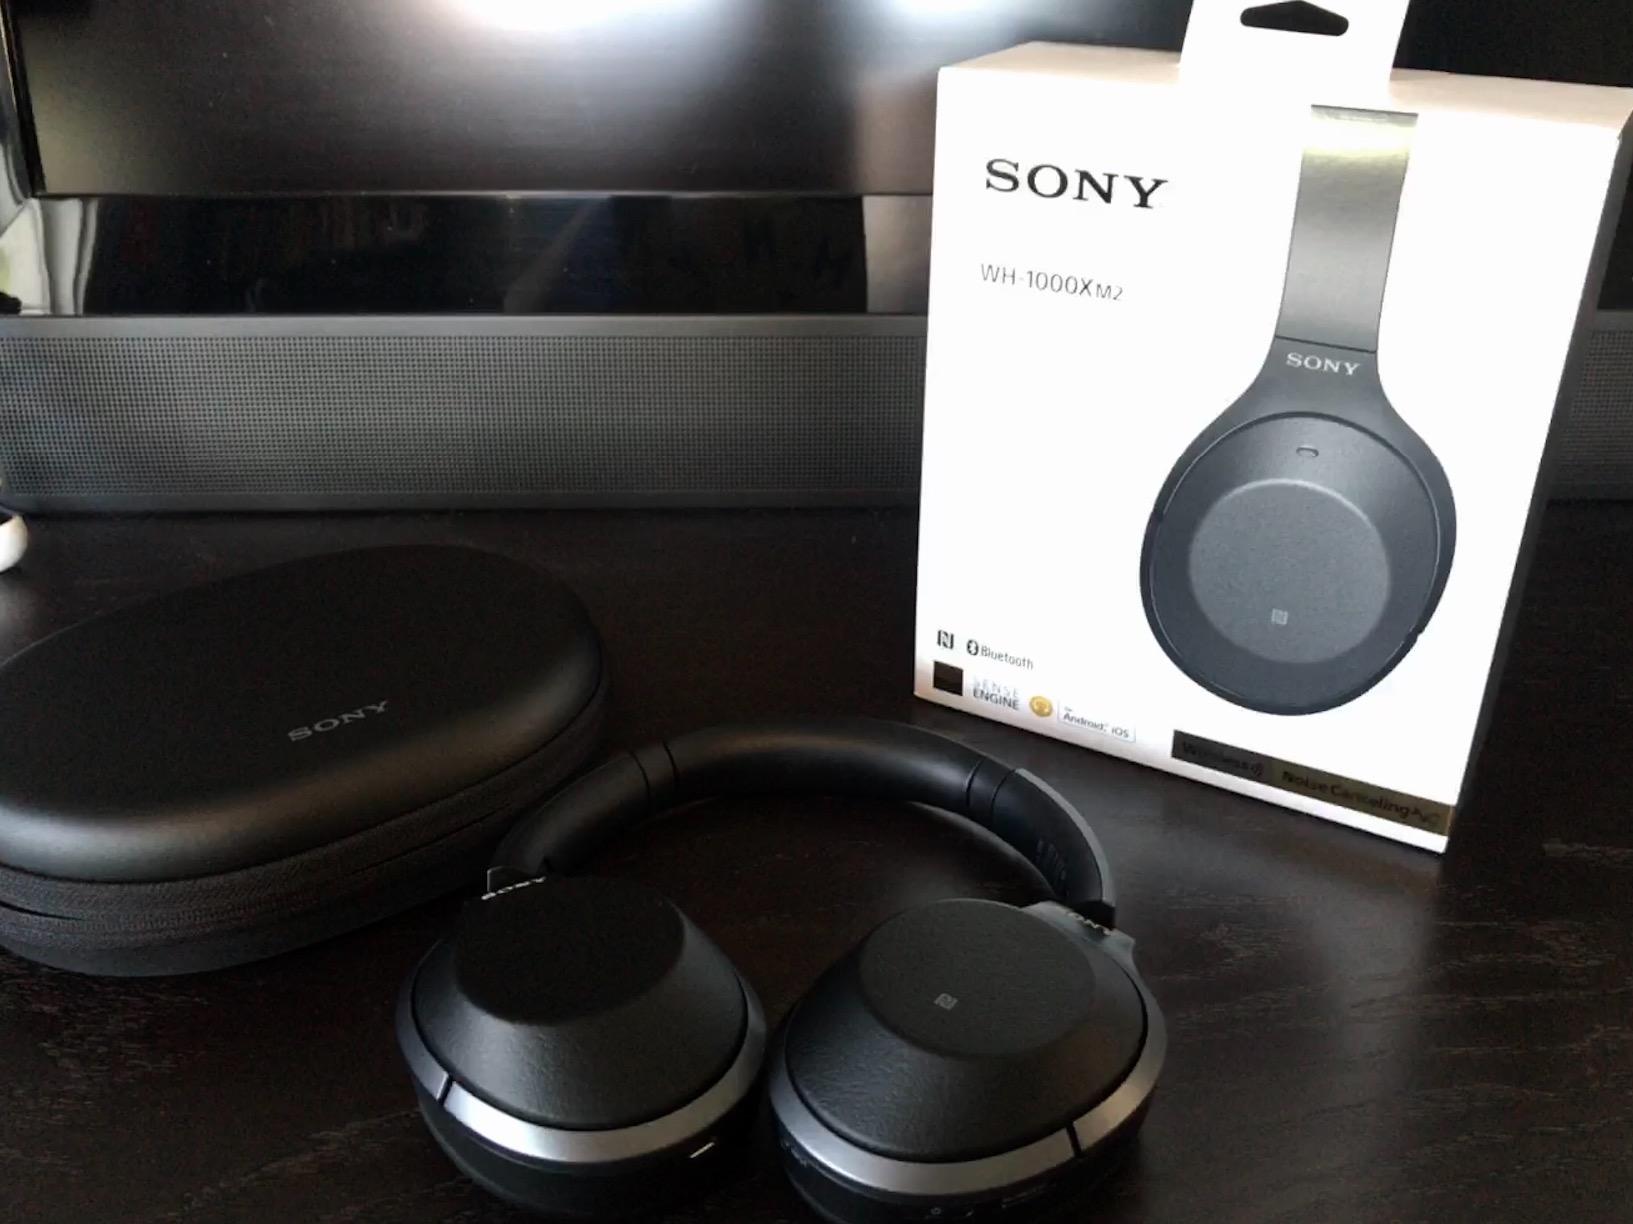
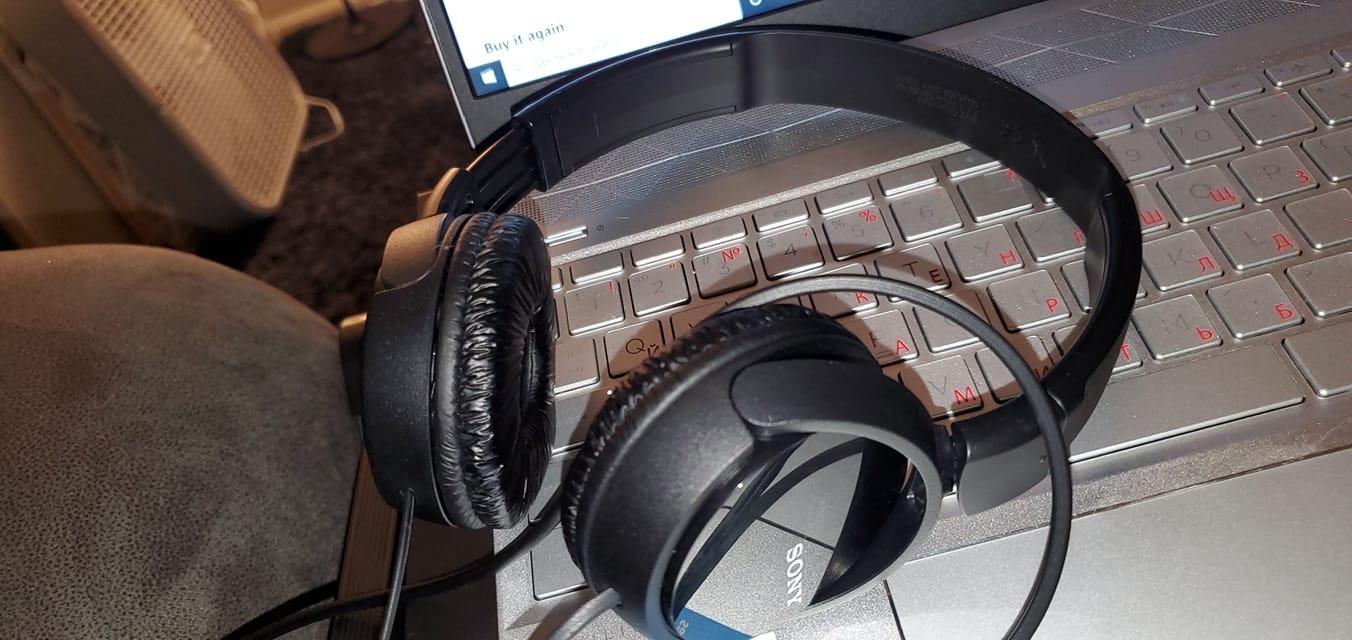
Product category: headphones
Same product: no